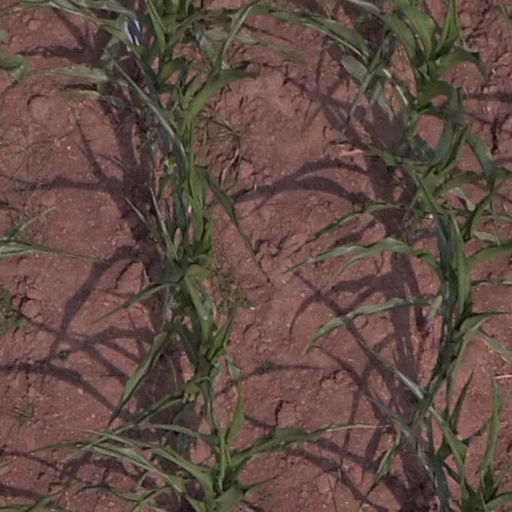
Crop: maize; corn